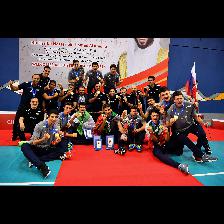
Label: Human